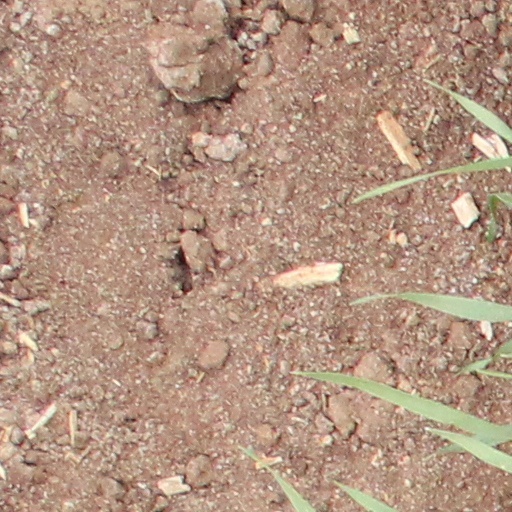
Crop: wheat